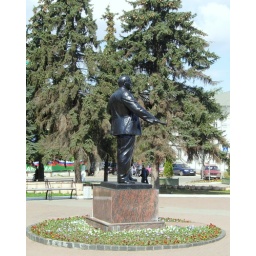
Usual monument to Lenin in Dmitrov is colored in black